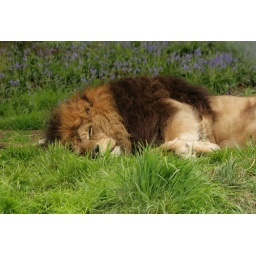
sleeping king in blue bells